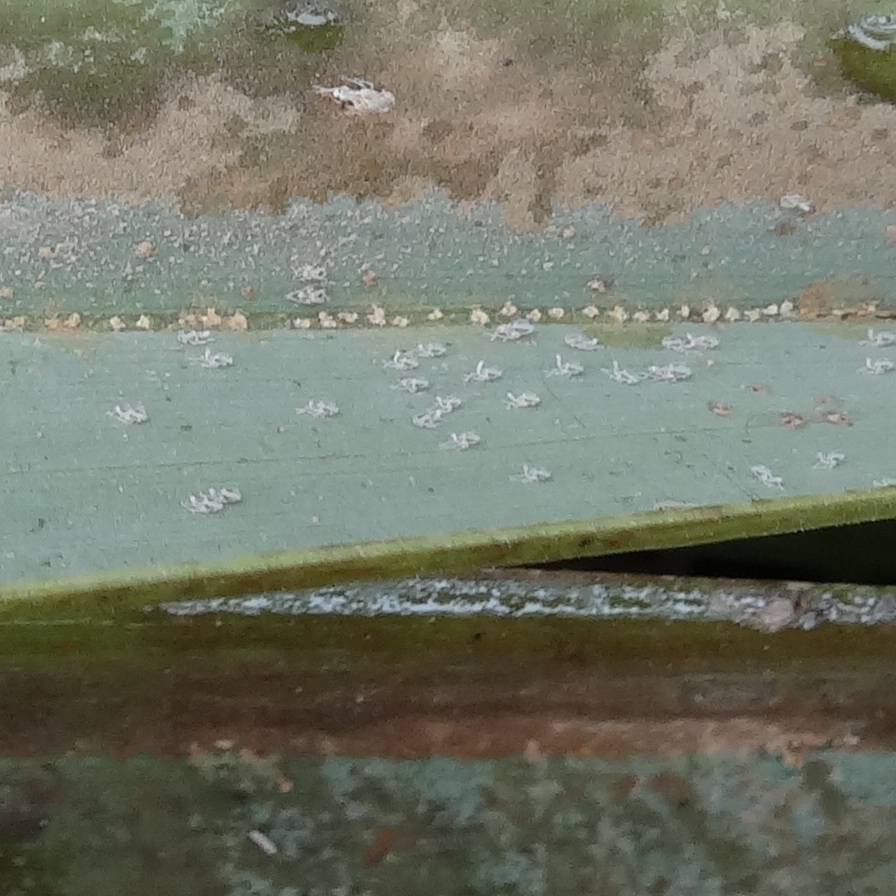
Label: Dubas